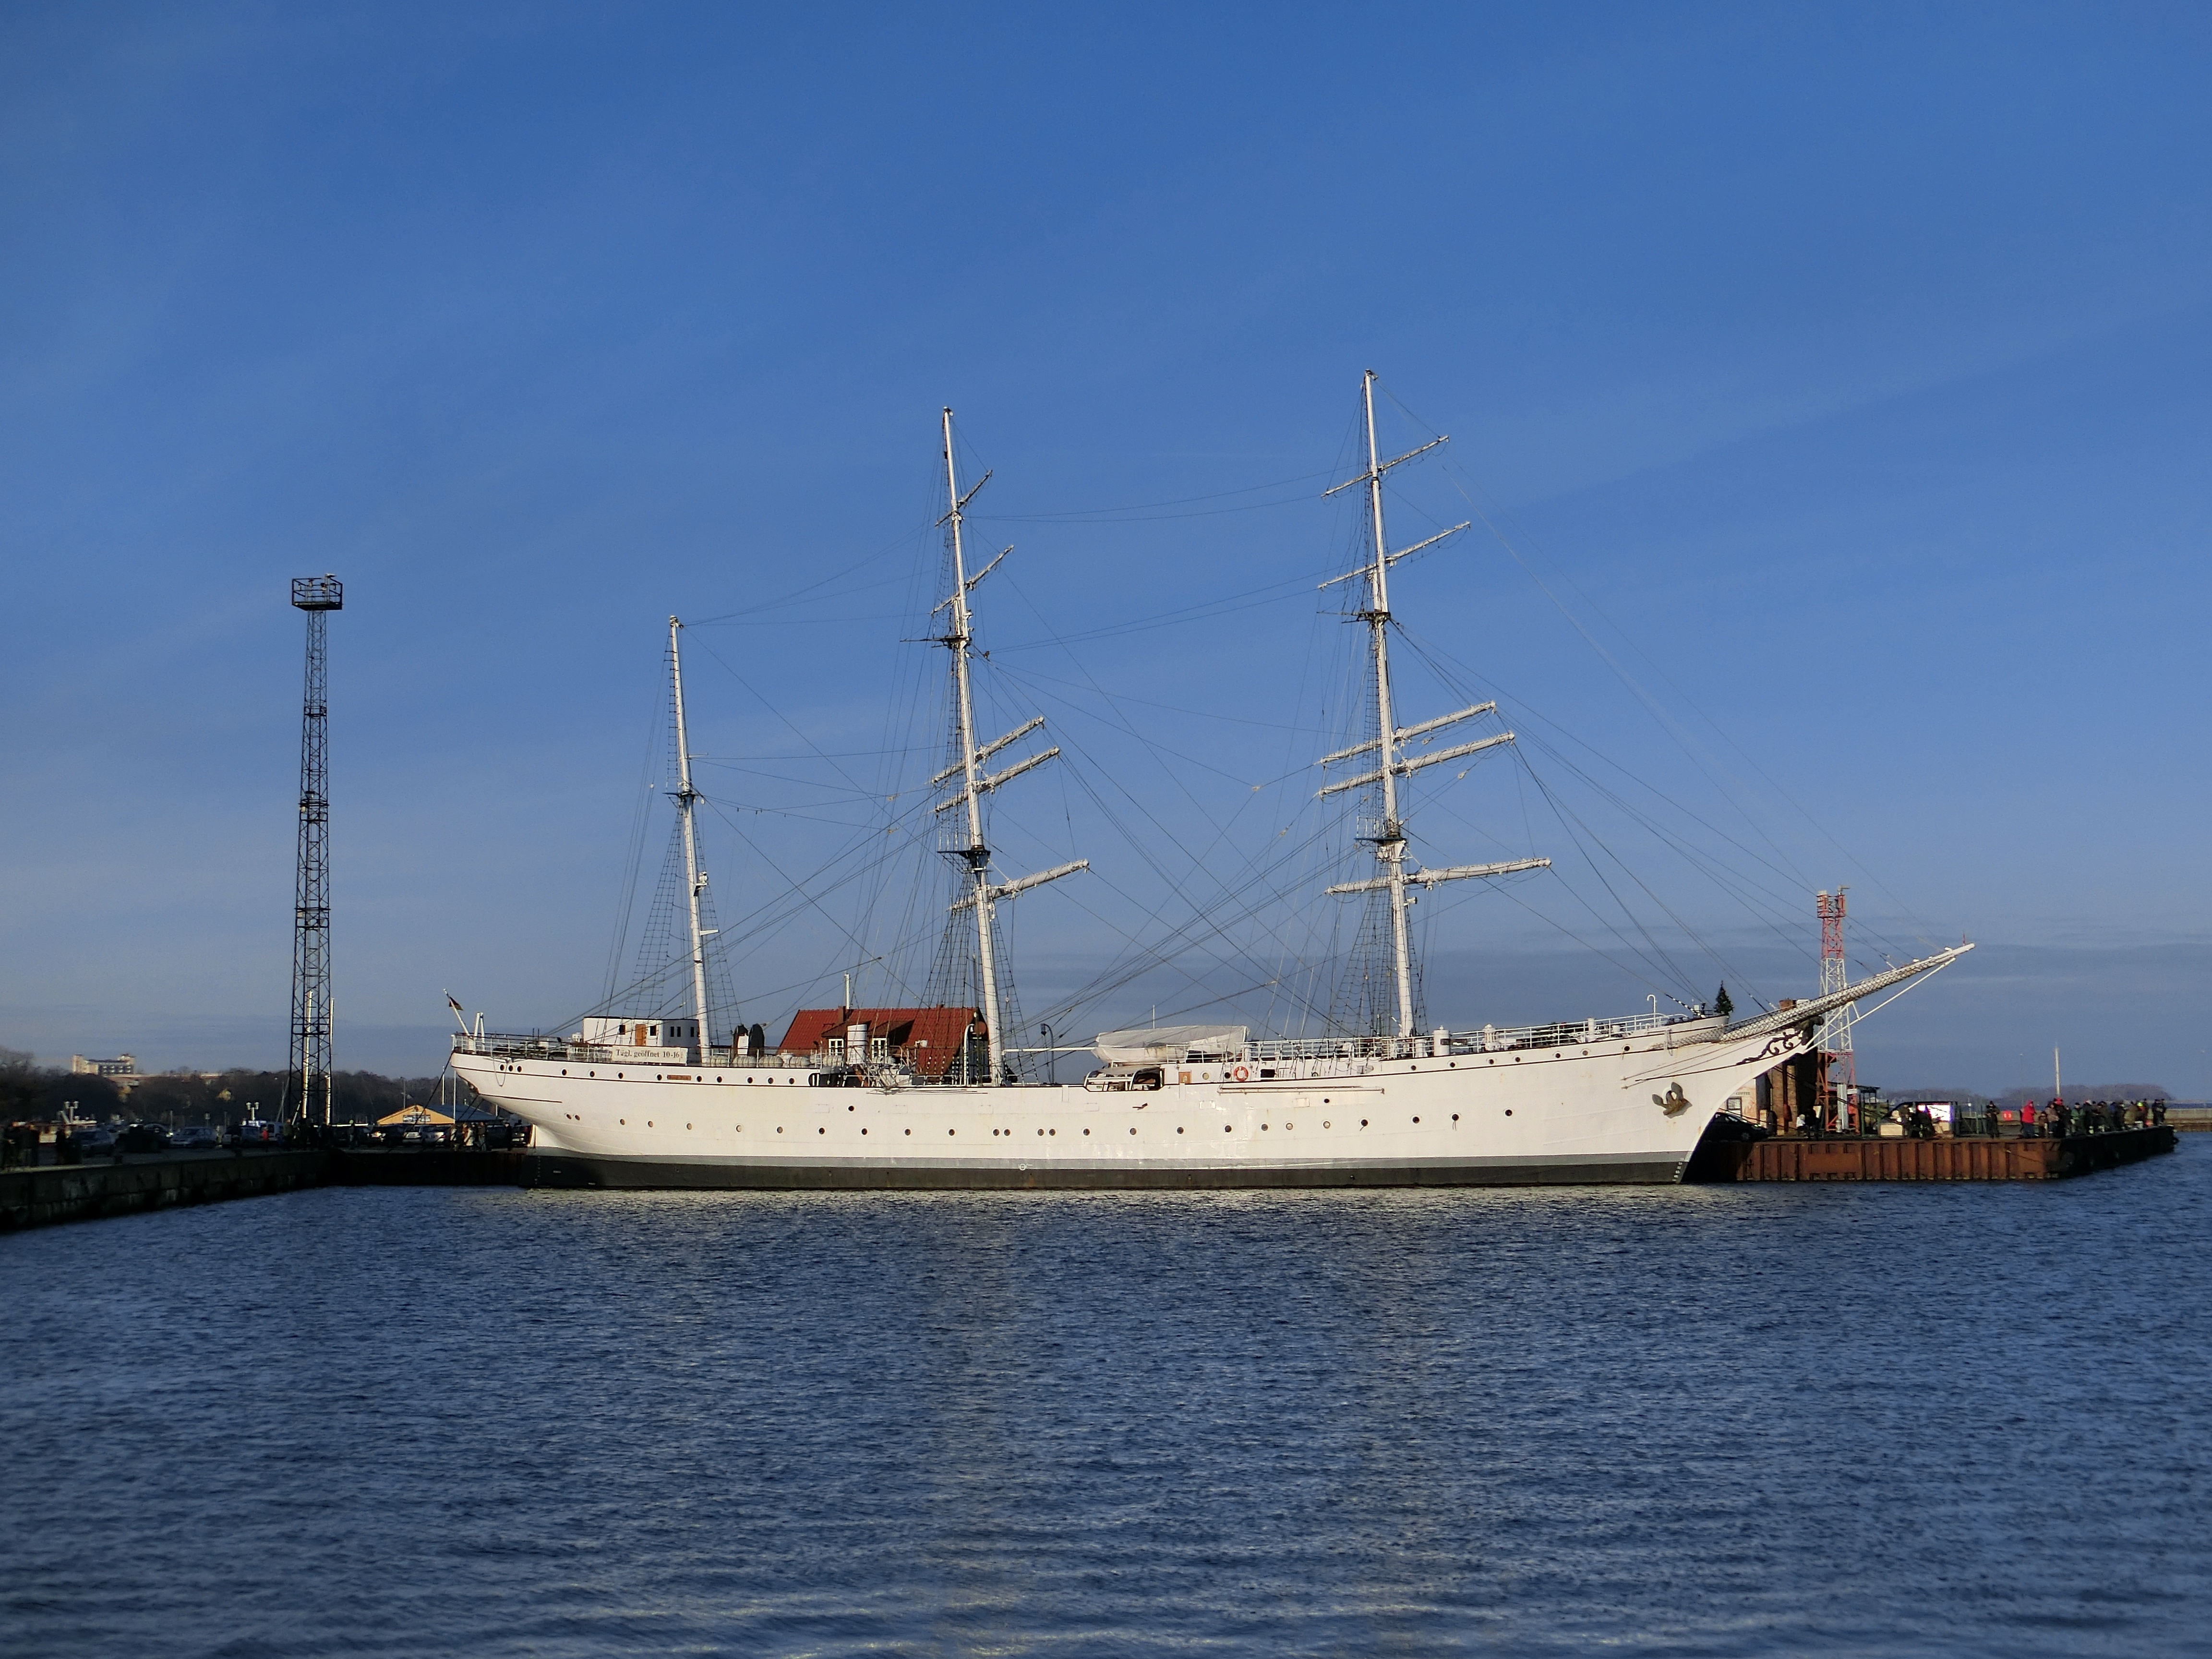
sea, coast, ocean, boat, ship, vehicle, mast, yacht, harbor, sailboat, sail, sailing vessel, watercraft, schooner, windjammer, stralsund, sailing ship, fishing vessel, tall ship, freight transport, gorch fock